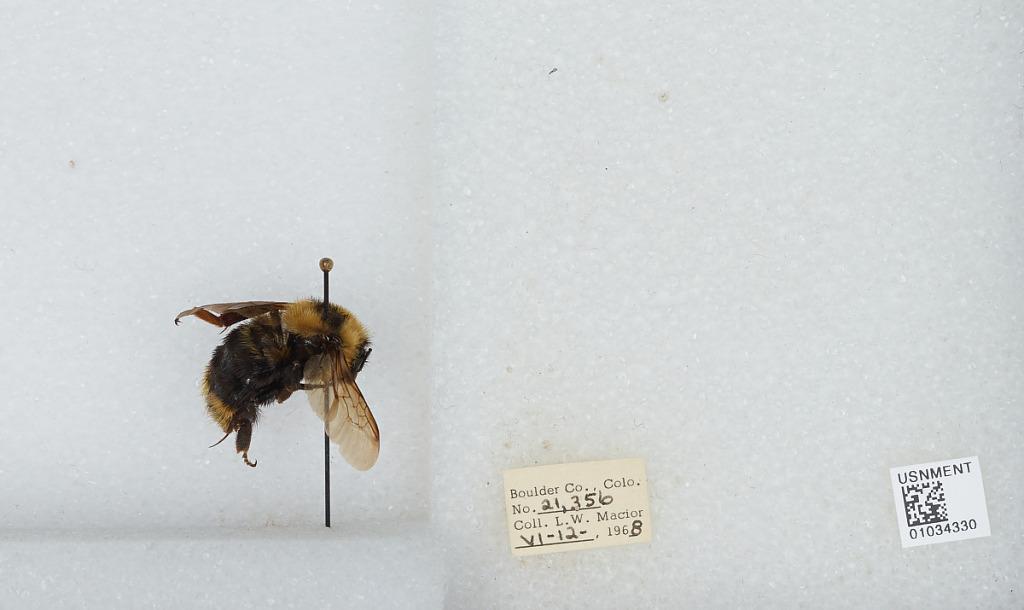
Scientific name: Bombus (Cullumanobombus) rufocinctus Cresson
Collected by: L. Macior
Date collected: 1968-6-12
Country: United States
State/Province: Colorado
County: Boulder
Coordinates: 40.015, -105.27